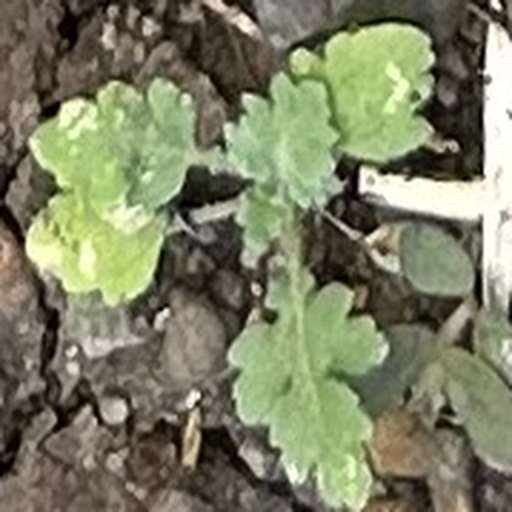
Weed species: Gajar_gavat_(Parthenium hysterophorus)